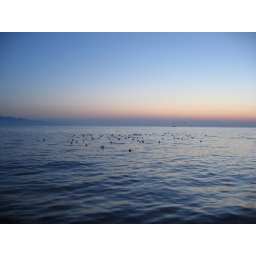
tuscany sea, western coast in Italy. the sound the birds made was very strange